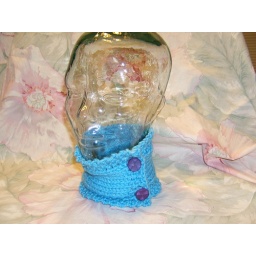
a sky blue acrylic yarn is accented by vintage purple buttons